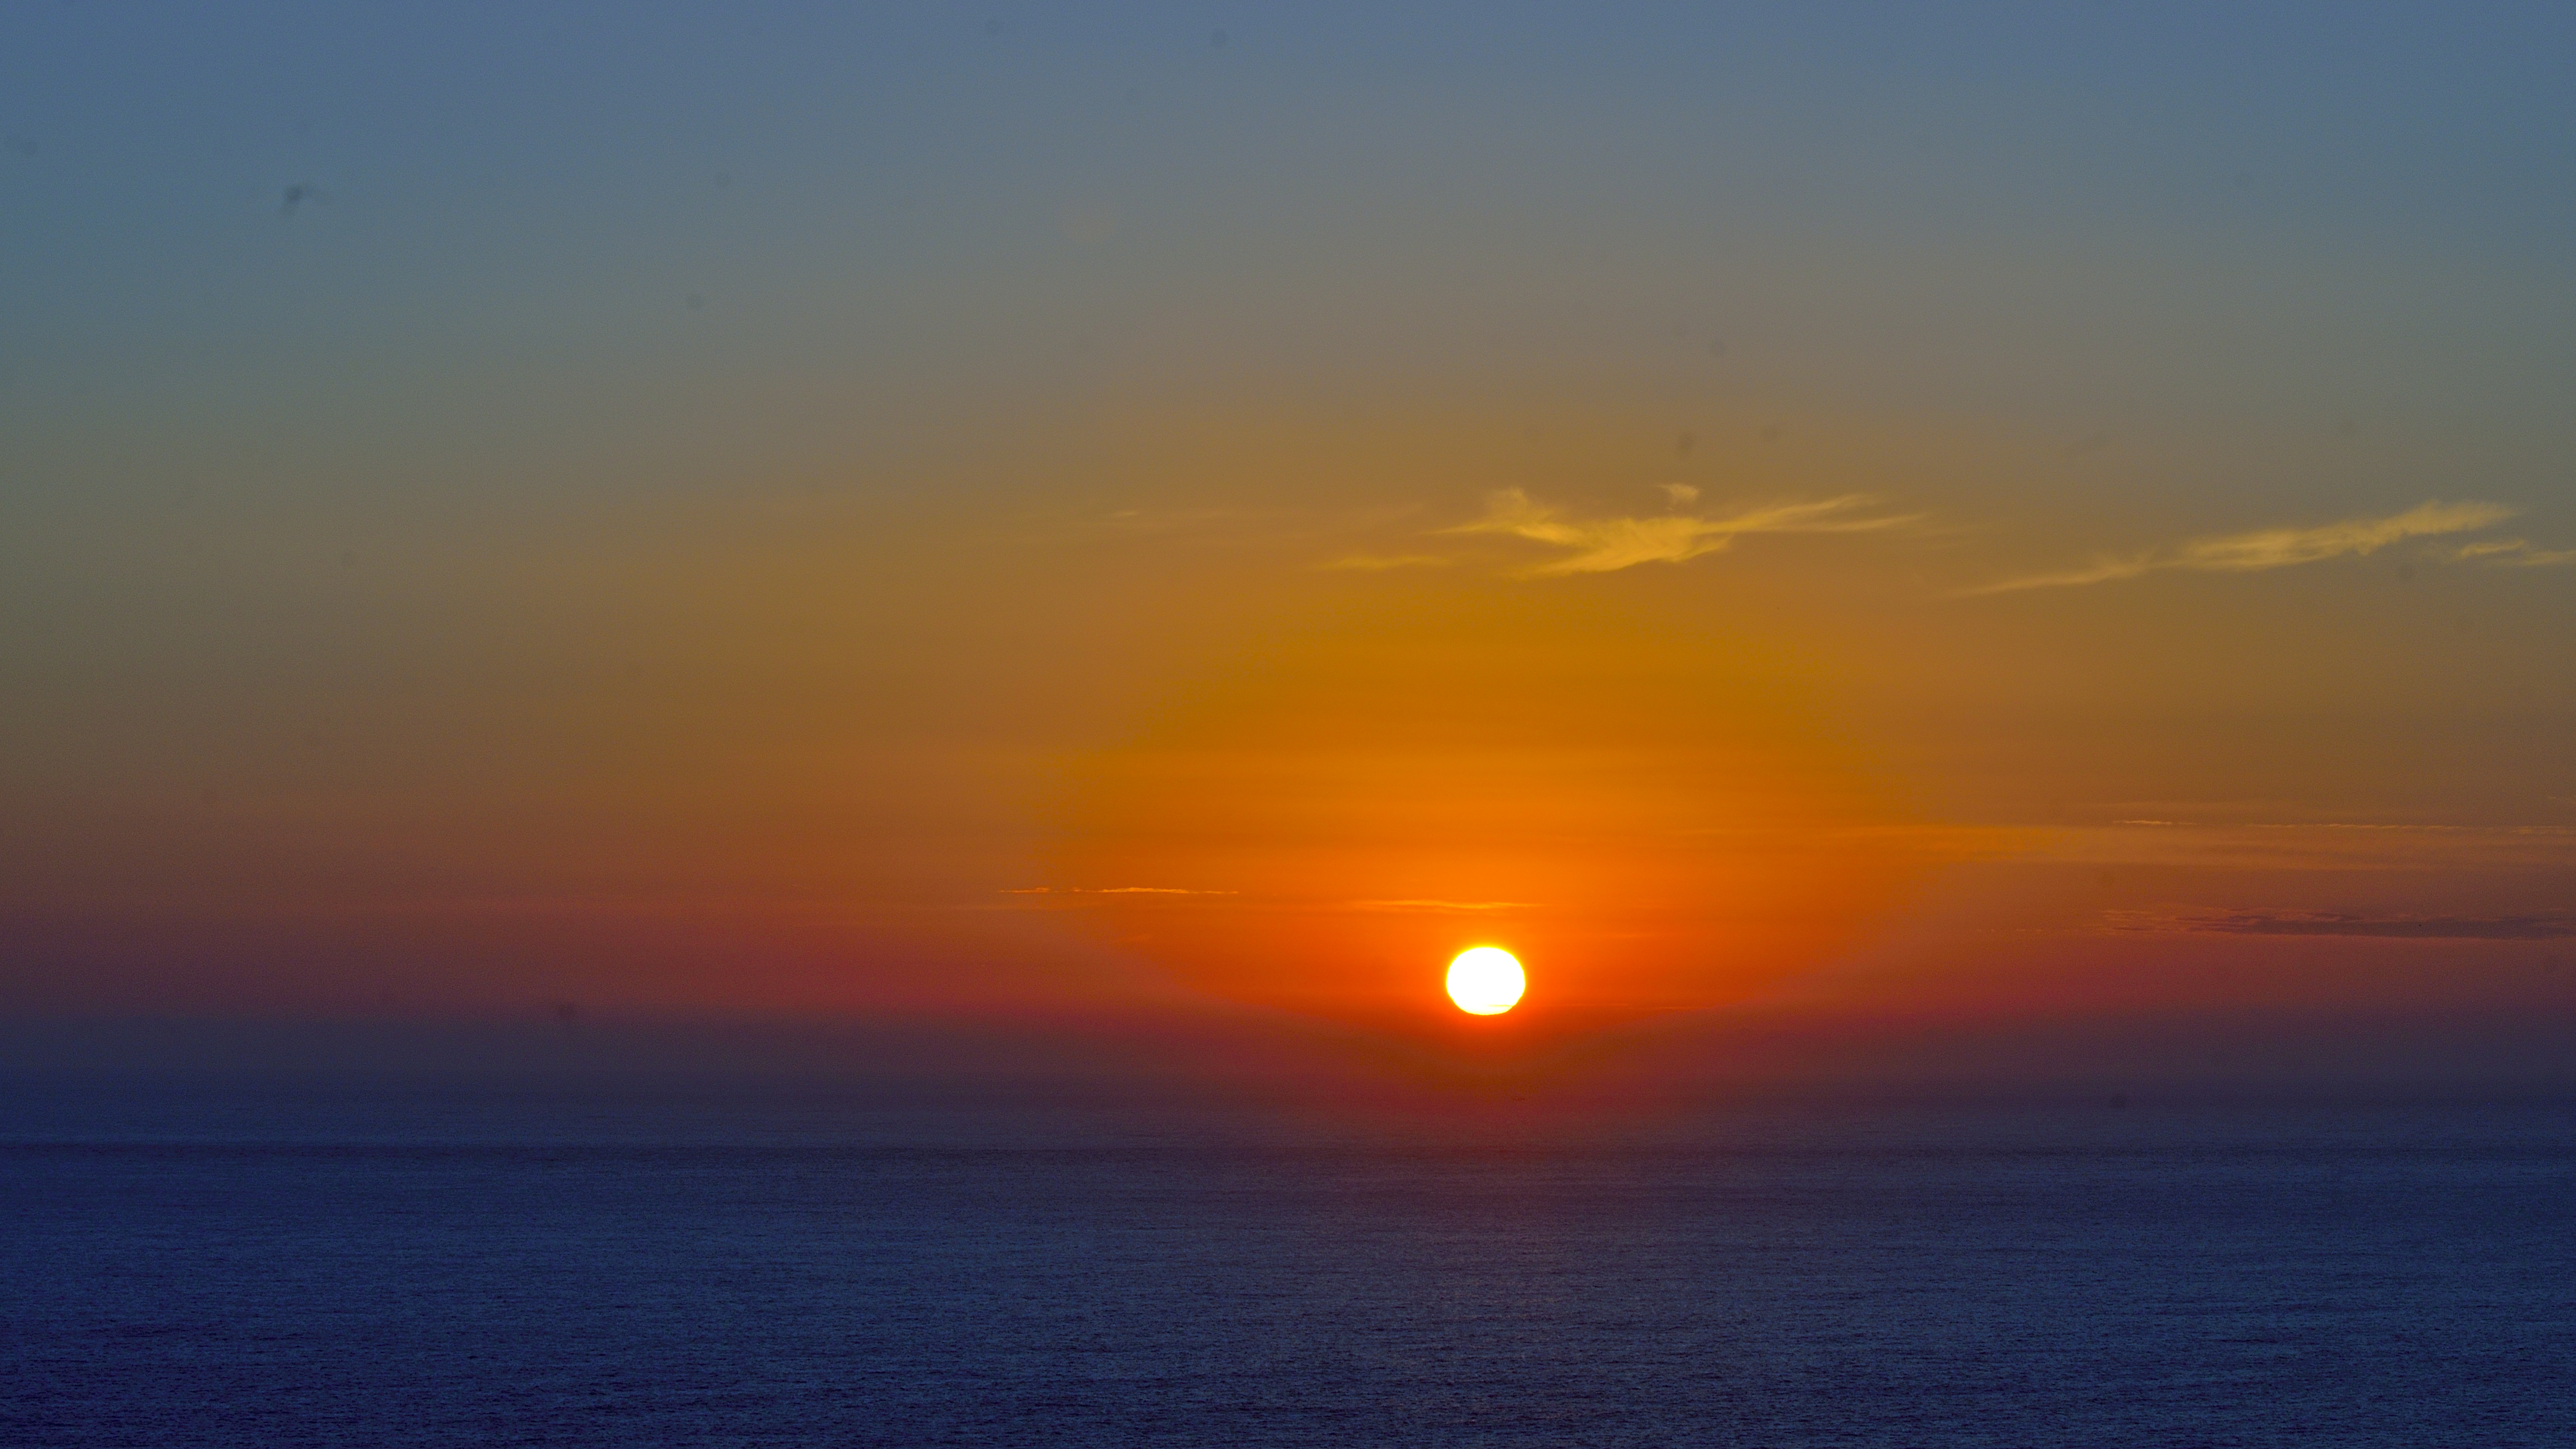
sea, coast, ocean, horizon, cloud, sky, sun, sunrise, sunset, sunlight, morning, dawn, atmosphere, dusk, evening, arena, mar, verano, sol, praia, florianopolis, floripa, vacaciones, santacatarina, afterglow, atmospheric phenomenon, red sky at morning